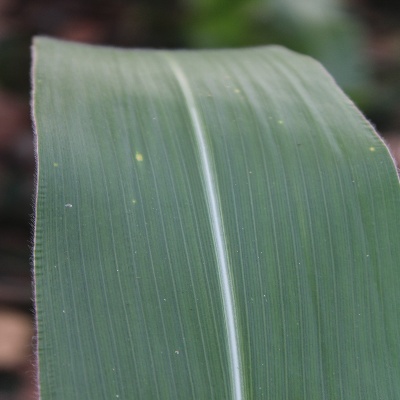
Crop: Maize
Condition: leaf spot